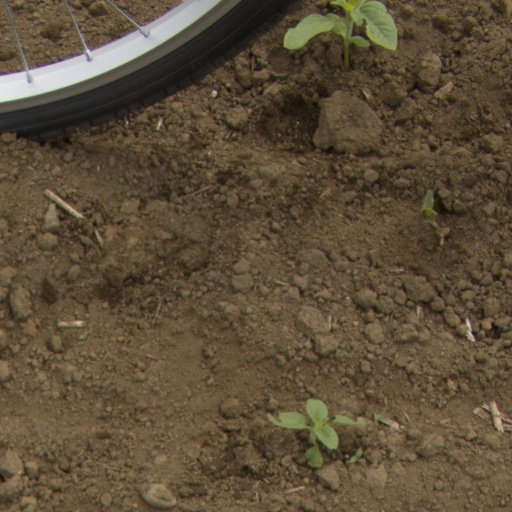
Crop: Jerusalem artichoke